Philip Morris Blended Leaf Complex Historic District

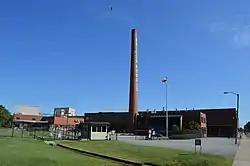

The Philip Morris Blended Leaf Complex Historic District encompasses a complex of tobacco storage and processing facilities at 2301 Maury Street in Richmond, Virginia. Included in the site are a series of warehouses and cigarette-making factories developed beginning in the 1950s. Philip Morris USA built this complex in part to capitalize on advances in machinery that greatly increased the production speed of cigarettes.